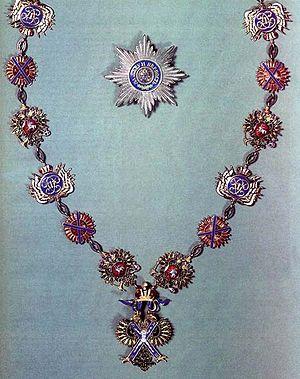
L’ordre impérial de Saint-André Apôtre le premier nommé est un ordre honorifique russe fondé le 30 août 1698 par Pierre le Grand. Premier ordre russe, tant par sa date de création sous le règne de Pierre Iᵉʳ, que par sa place dans la hiérarchie des ordres russes, il a la particularité d'être réservé aux plus importants personnages de l'État, tant civil que militaire. Décerné un peu plus de 1 000 fois entre 1699 et 1917 en dehors des membres de la famille impériale, il a toujours joui d'un très grand prestige, tant en Russie, qu'à l'étranger. Il est aujourd'hui, à la fois un ordre dynastique de la famille impériale des Romanov en exil et le premier ordre de l'actuelle Fédération de Russie.